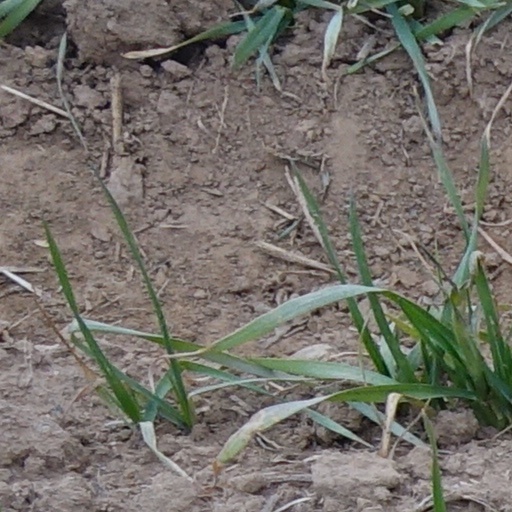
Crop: wheat